Thomas Henderson (astronomer)

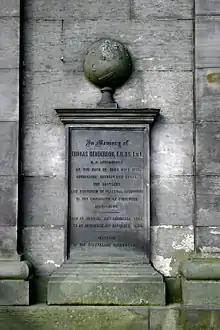
Memorial to Thomas Henderson at the observatory on Calton Hill

Thomas Henderson FRSE FRS FRAS (28 December 1798 – 23 November 1844) was a Scottish astronomer and mathematician noted for being the first person to measure the distance to Alpha Centauri, the major component of the nearest stellar system to Earth, the first to determine the parallax of a fixed star, and for being the first Astronomer Royal for Scotland.